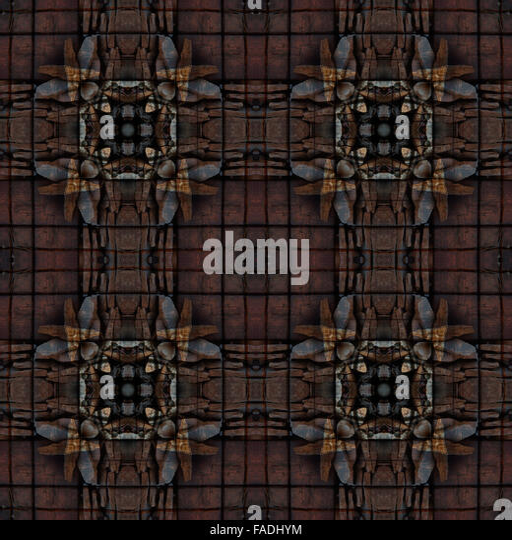
person and wooden log texture abstract seamless geometrical patterns on a brown background